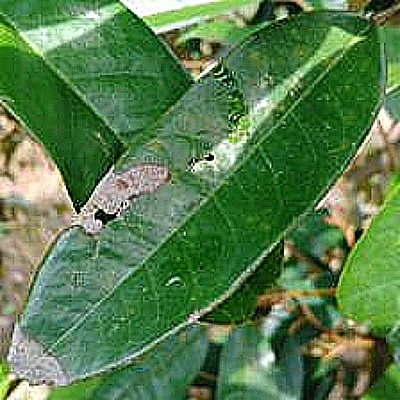
Label: Leaf_Blight